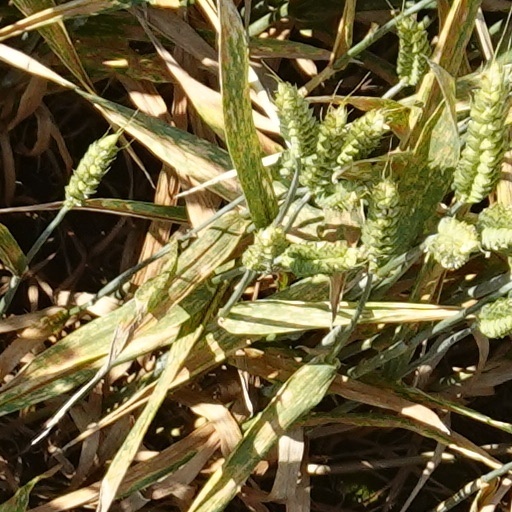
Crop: wheat